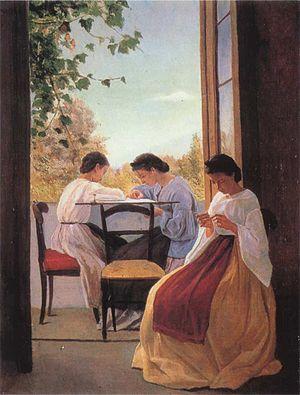
Les Brodeuses
L'école de Resìna est une communauté de peintres italiens qui se constitua à partir des années 1860 dans la région de Naples, dans la lignée du vérisme et en marge du courant des Macchiaioli.